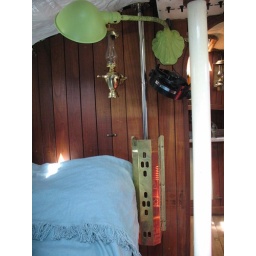
AFTER: The chimney downsized; a pretty gimballed oil lamp; an LED light in the funky green lamp